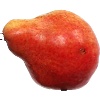
Label: Pear Red 1